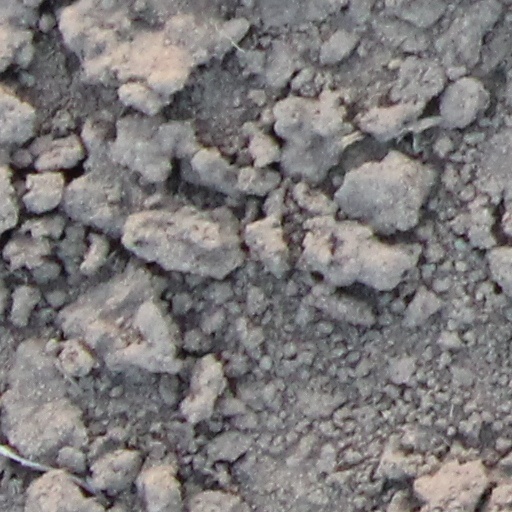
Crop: wheat